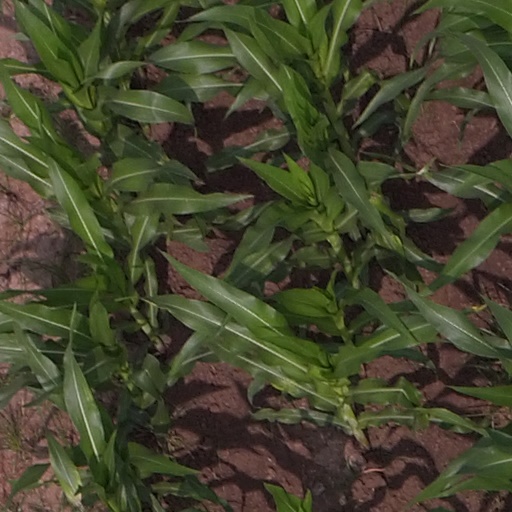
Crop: maize; corn